List of birds of Uganda

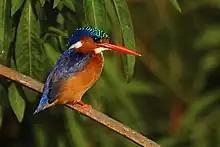
Malachite kingfisher

The woodhoopoes are related to the hoopoes, ground-hornbills, and hornbills. They most resemble the hoopoes with their long curved bills, used to probe for insects, and short rounded wings. However, they differ in that they have metallic plumage, often blue, green, or purple, and lack an erectile crest.